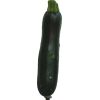
Label: Zucchini dark 1